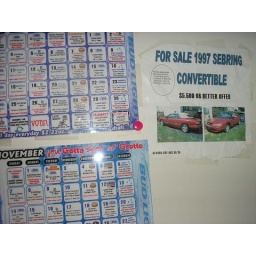
..i have a wall above my bed w/ all the signs that i steal...i love it!